Heidelberg Castle

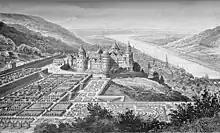
Heidelberg Castle in 1620

Heidelberg Castle is a ruin in Germany and landmark of Heidelberg. The castle ruins are among the most important Renaissance structures north of the Alps.